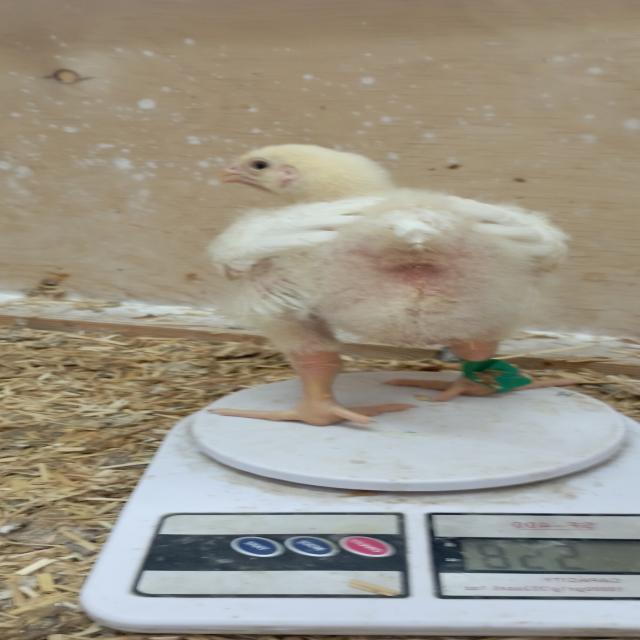
Weight: 560 g